Owatonna Firemen's Hall

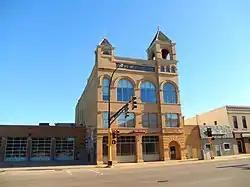
The Owatonna Firemen's Hall and garage from the north-northeast

The Owatonna Firemen's Hall, formerly the Owatonna City and Firemen's Hall, is a historic government building in Owatonna, Minnesota, United States. It was built from 1906 to 1907 to house the Owatonna Fire Department and city government offices. The city offices were relocated to the former campus of the Minnesota State Public School for Dependent and Neglected Children in 1974. The Firemen's Hall continues to serve as the headquarters for the Owatonna Fire Department.